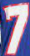
Number: 7